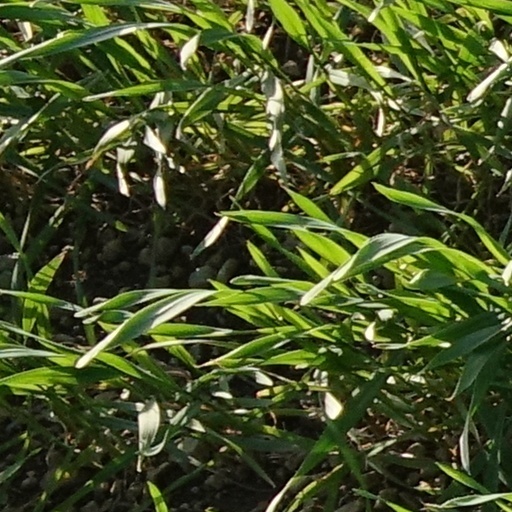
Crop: wheat